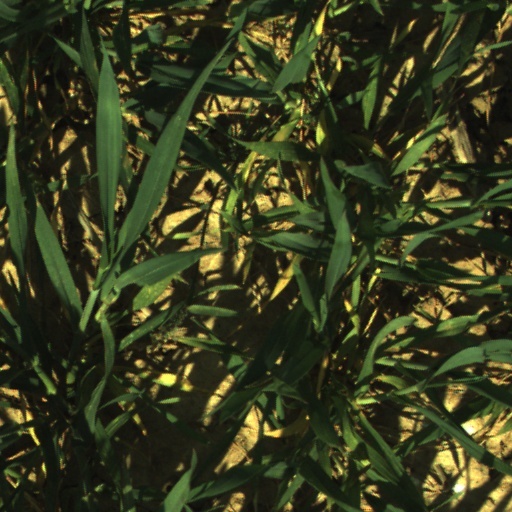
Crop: wheat